Government of Florida

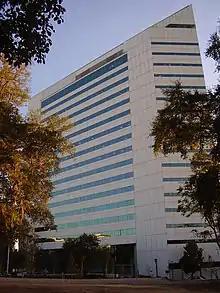
The Turlington Building in Tallahassee, headquarters of the Department of Education

Florida is unique among U.S. states in having a strong cabinet-style government. Members of the Florida Cabinet are independently elected, and have equal footing with the governor on issues under the Cabinet's jurisdiction. The Cabinet consists of the attorney general, the commissioner of agriculture and the chief financial officer. Along with the governor, each member carries one vote in the decision-making process. In the event of a tie, the side of the governor is the prevailing side. Cabinet elections are held every four years, on even numbered years not divisible by four (such as 2010, 2014, etc.).